Zero Point Frontiers Corporation

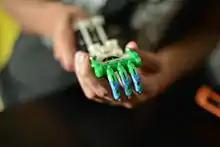
3D-printed low-cost prosthetic hand prototype.

Zero Point Frontiers utilizes in-house 3D printing to rapidly produce prototypes and design concept models, and exercises the application of additive manufacturing to increase efficiencies in both cost and schedule. These applications are cross-discipline, ranging from the design and manufacturing of low cost prosthetics for children using consumer grade polymer FDM 3D printers, to manufacturing process improvements of RS-25 rocket engine components using advanced Selective Laser Melting and Laser Deposition Welding techniques.